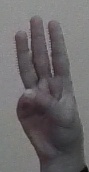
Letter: thaa